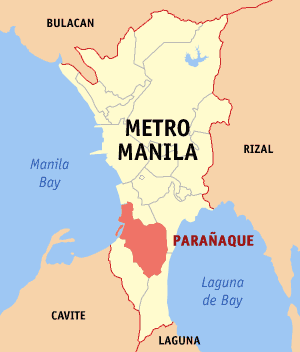
Parañaque est l'une des villes et des municipalités qui forment le Grand Manille aux Philippines. Situé sur la baie de Manille à l'ouest, elle est bordée au nord-ouest par Pasay, au nord-est par Taguig, au sud-ouest par Las Piñas et au sud-est Muntinlupa.